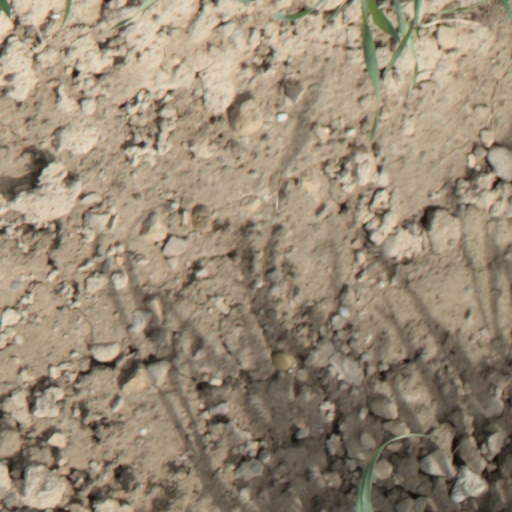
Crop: wheat